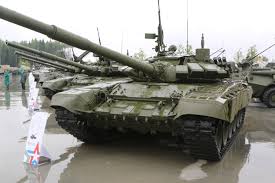
Label: T-72